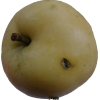
Label: apple